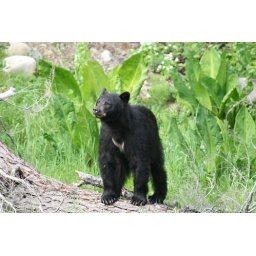
A black bear smells something in the air in Whistler, British Columbia, Canada